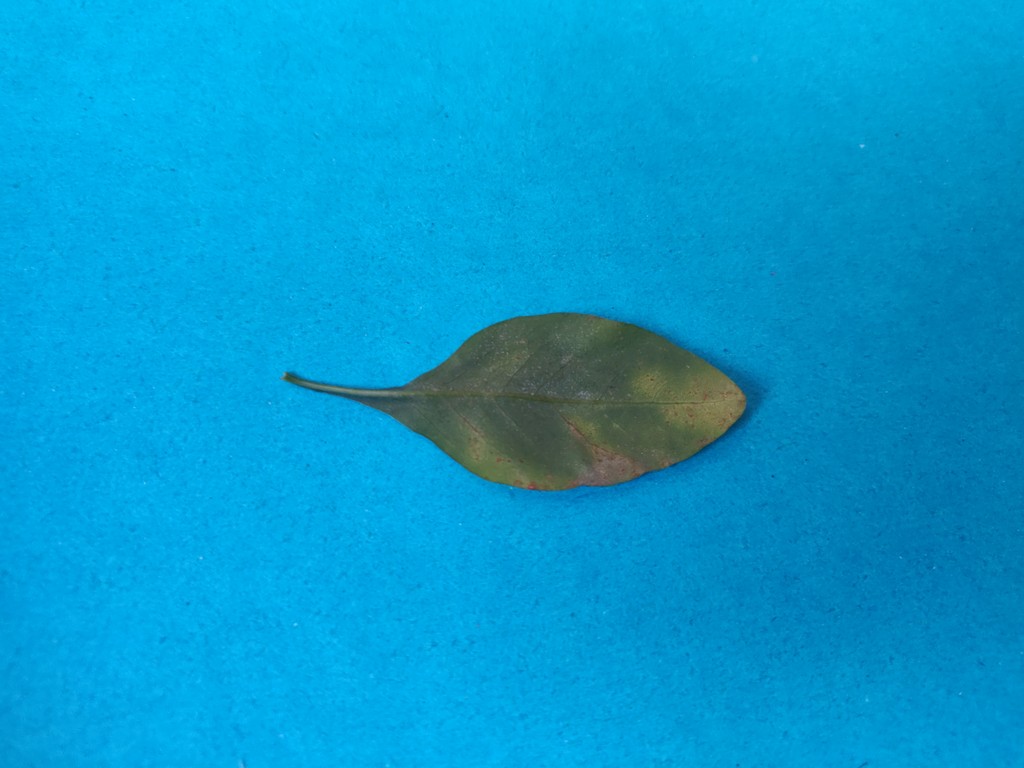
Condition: Unhealthy
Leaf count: single
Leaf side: back